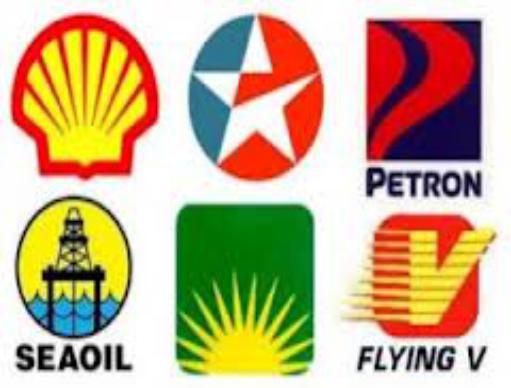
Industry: Transportation